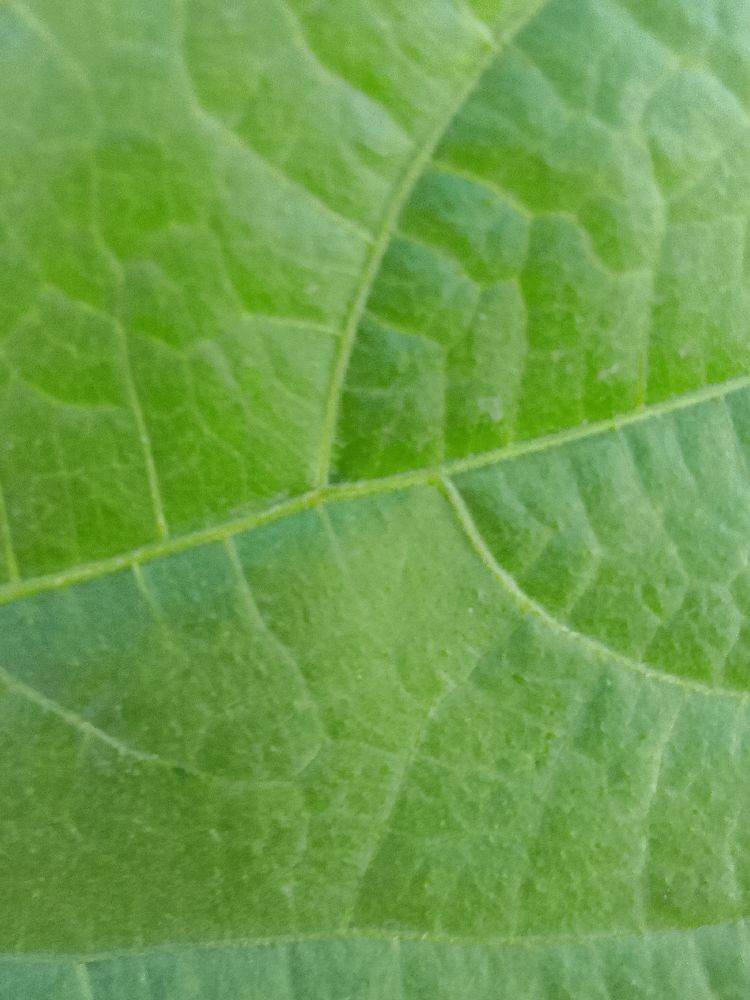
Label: healthy